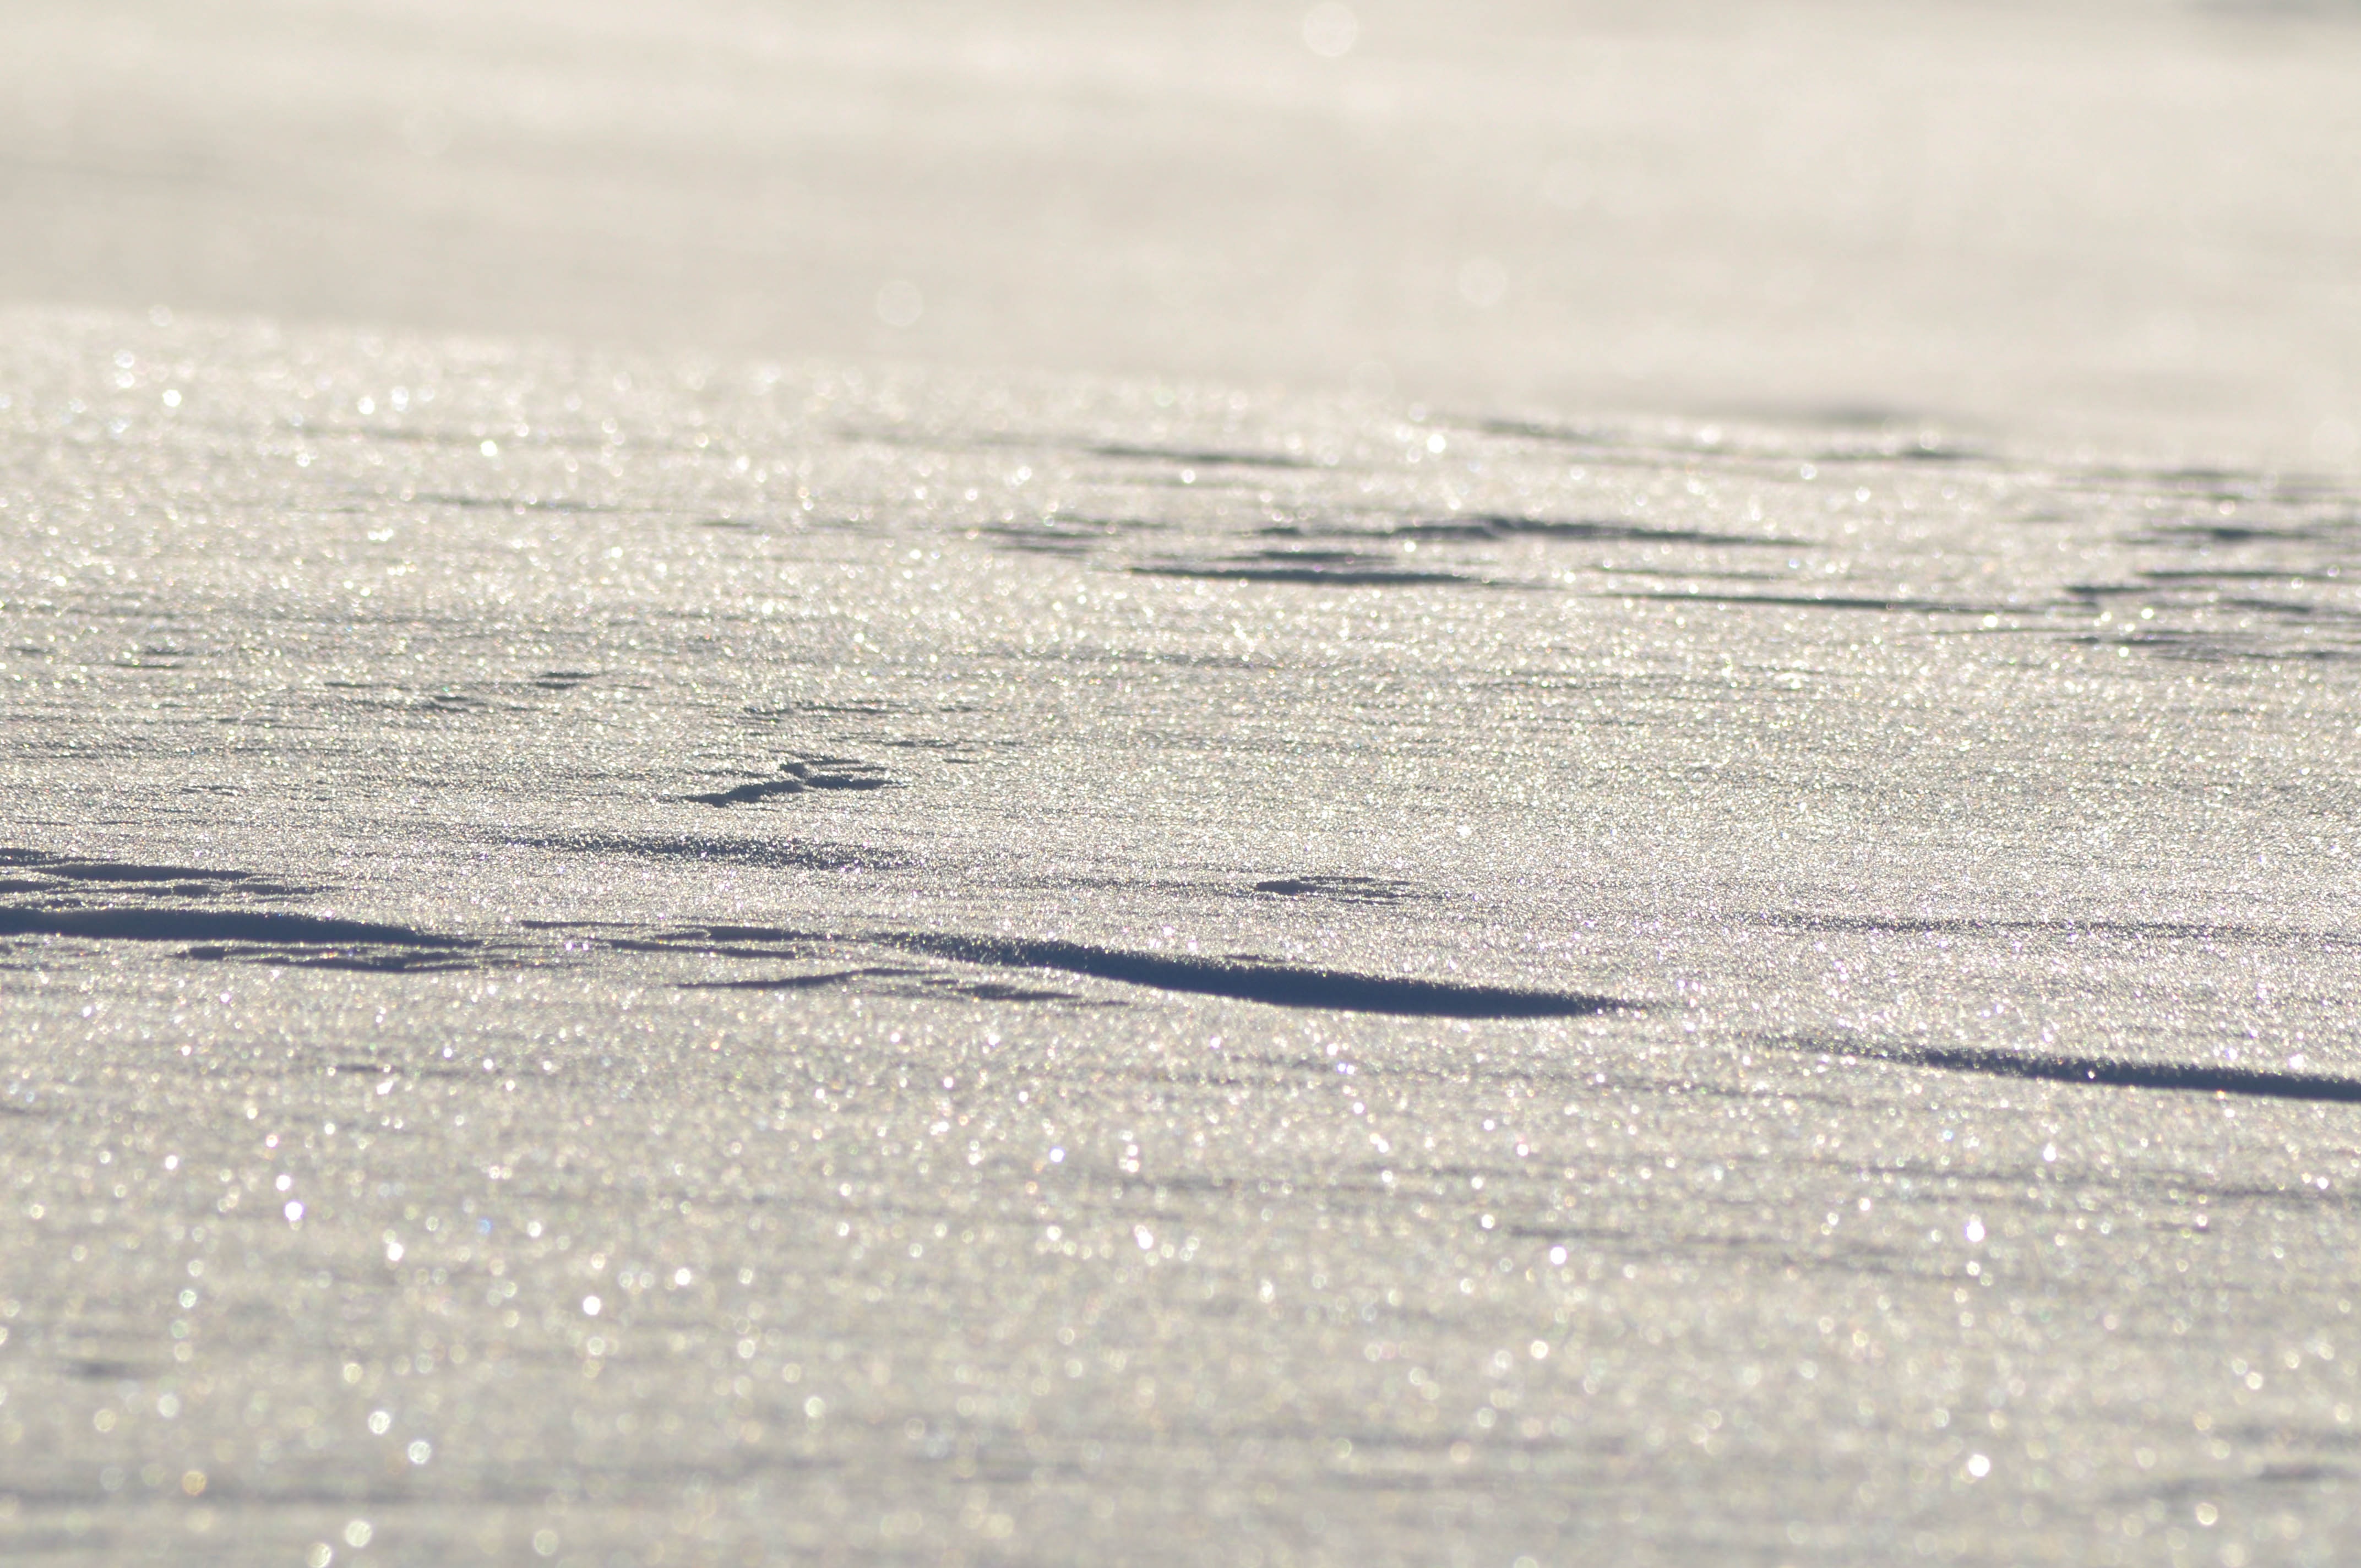
beach, sea, coast, water, outdoor, sand, ocean, snow, cold, winter, white, shore, wave, frost, ice, frozen, black, close up, icy, nobody, mudflat, wind wave